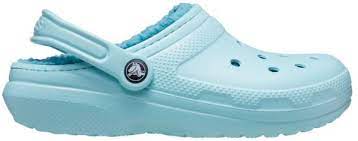
Label: Clog